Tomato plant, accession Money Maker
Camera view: vertical (180 deg); turntable rotation: 90 degrees
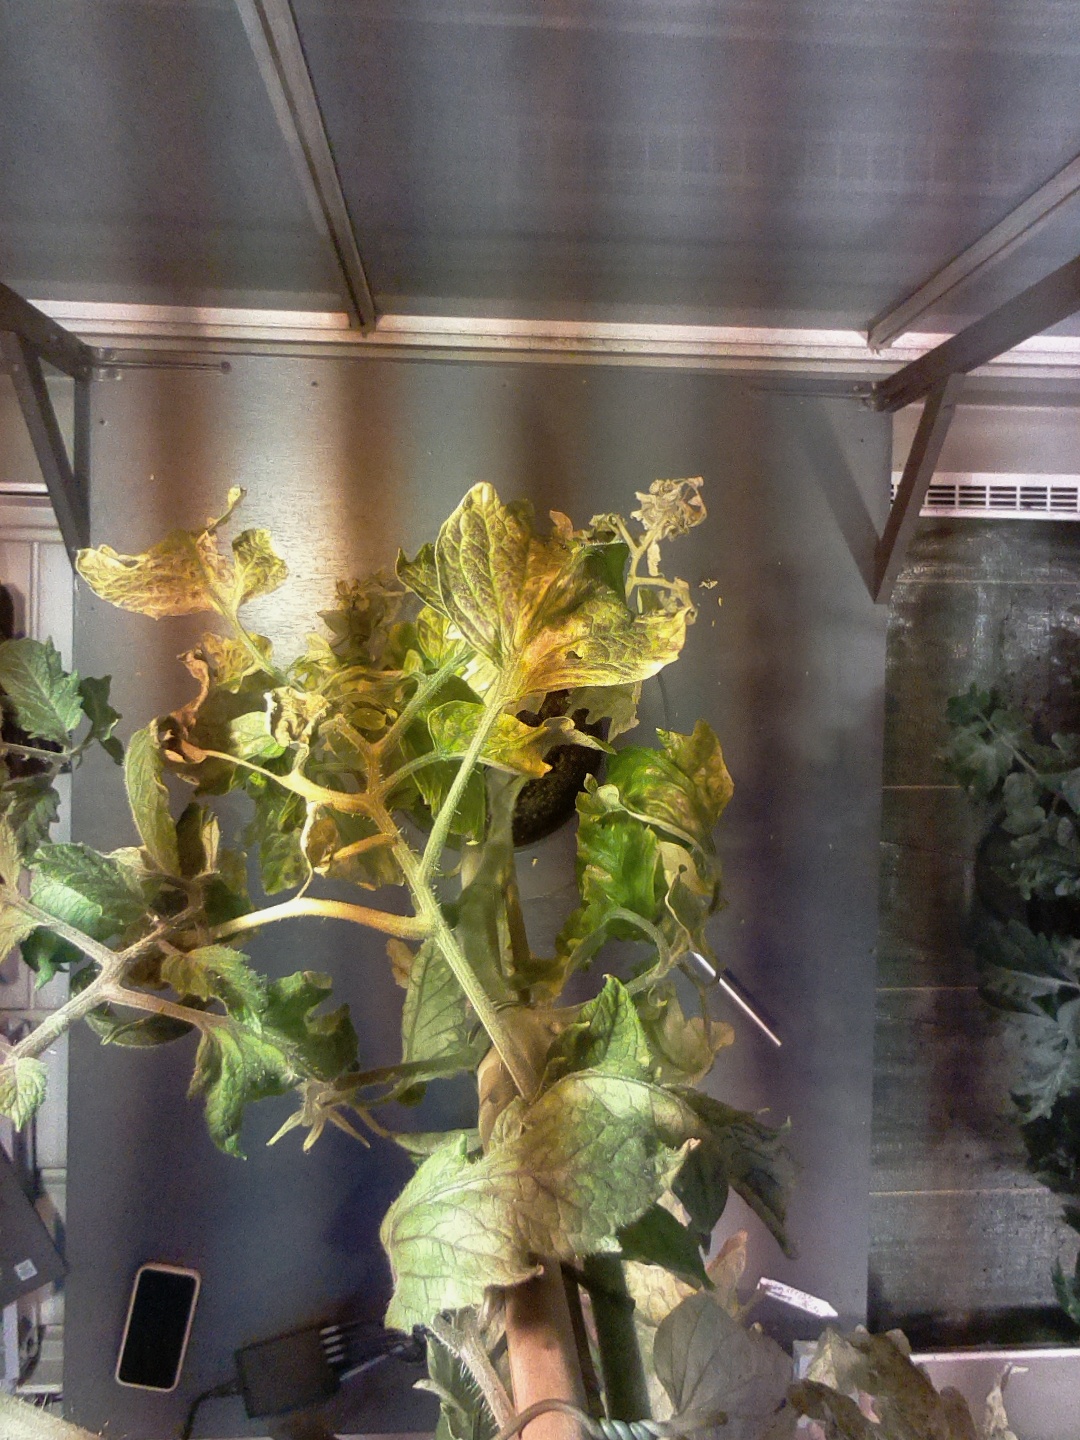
BBCH growth stage 79: 90% -100% of final fruit size